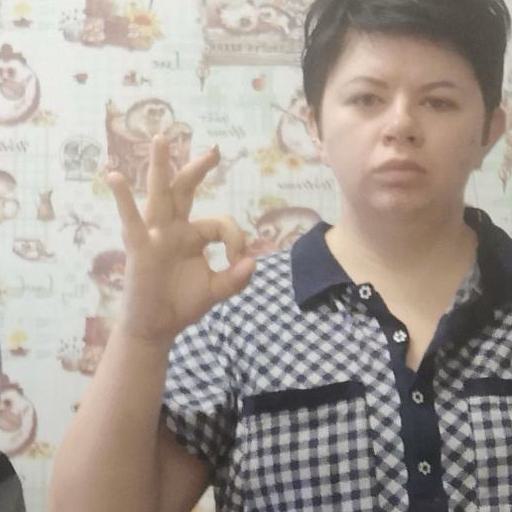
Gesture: ok